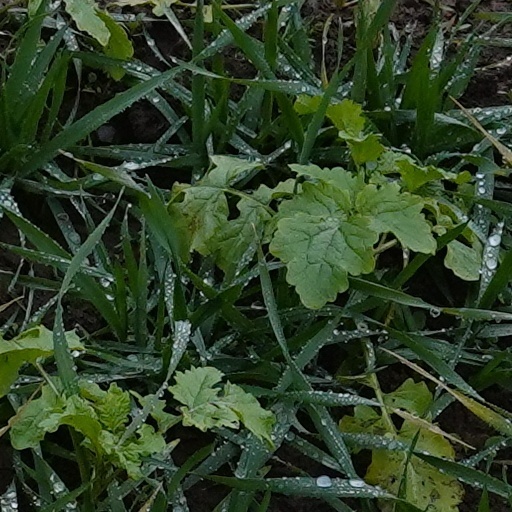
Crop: wheat